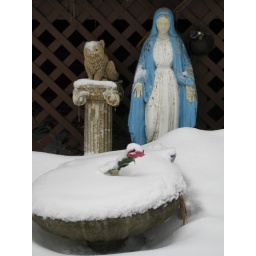
Watching over a pink plastic flower.